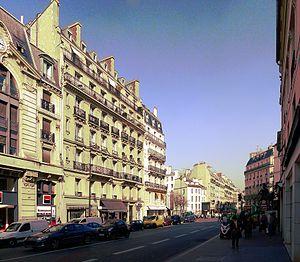
Rue de Sèvres - Paris VI
La rue de Sèvres est une rue traversant les 6ᵉ, 7ᵉ et 15ᵉ arrondissements de Paris.